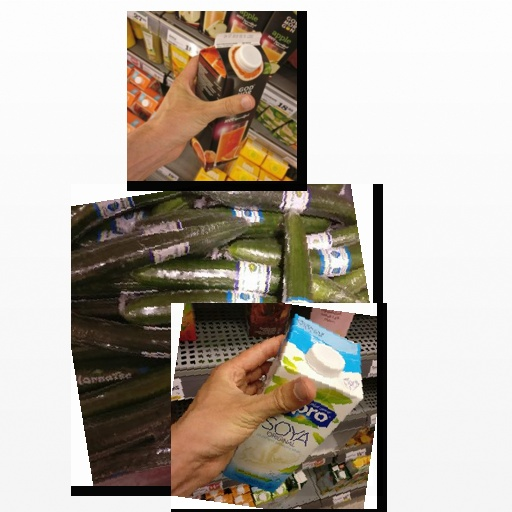
Food items: grapefruit_juice, soy_milk, cucumber